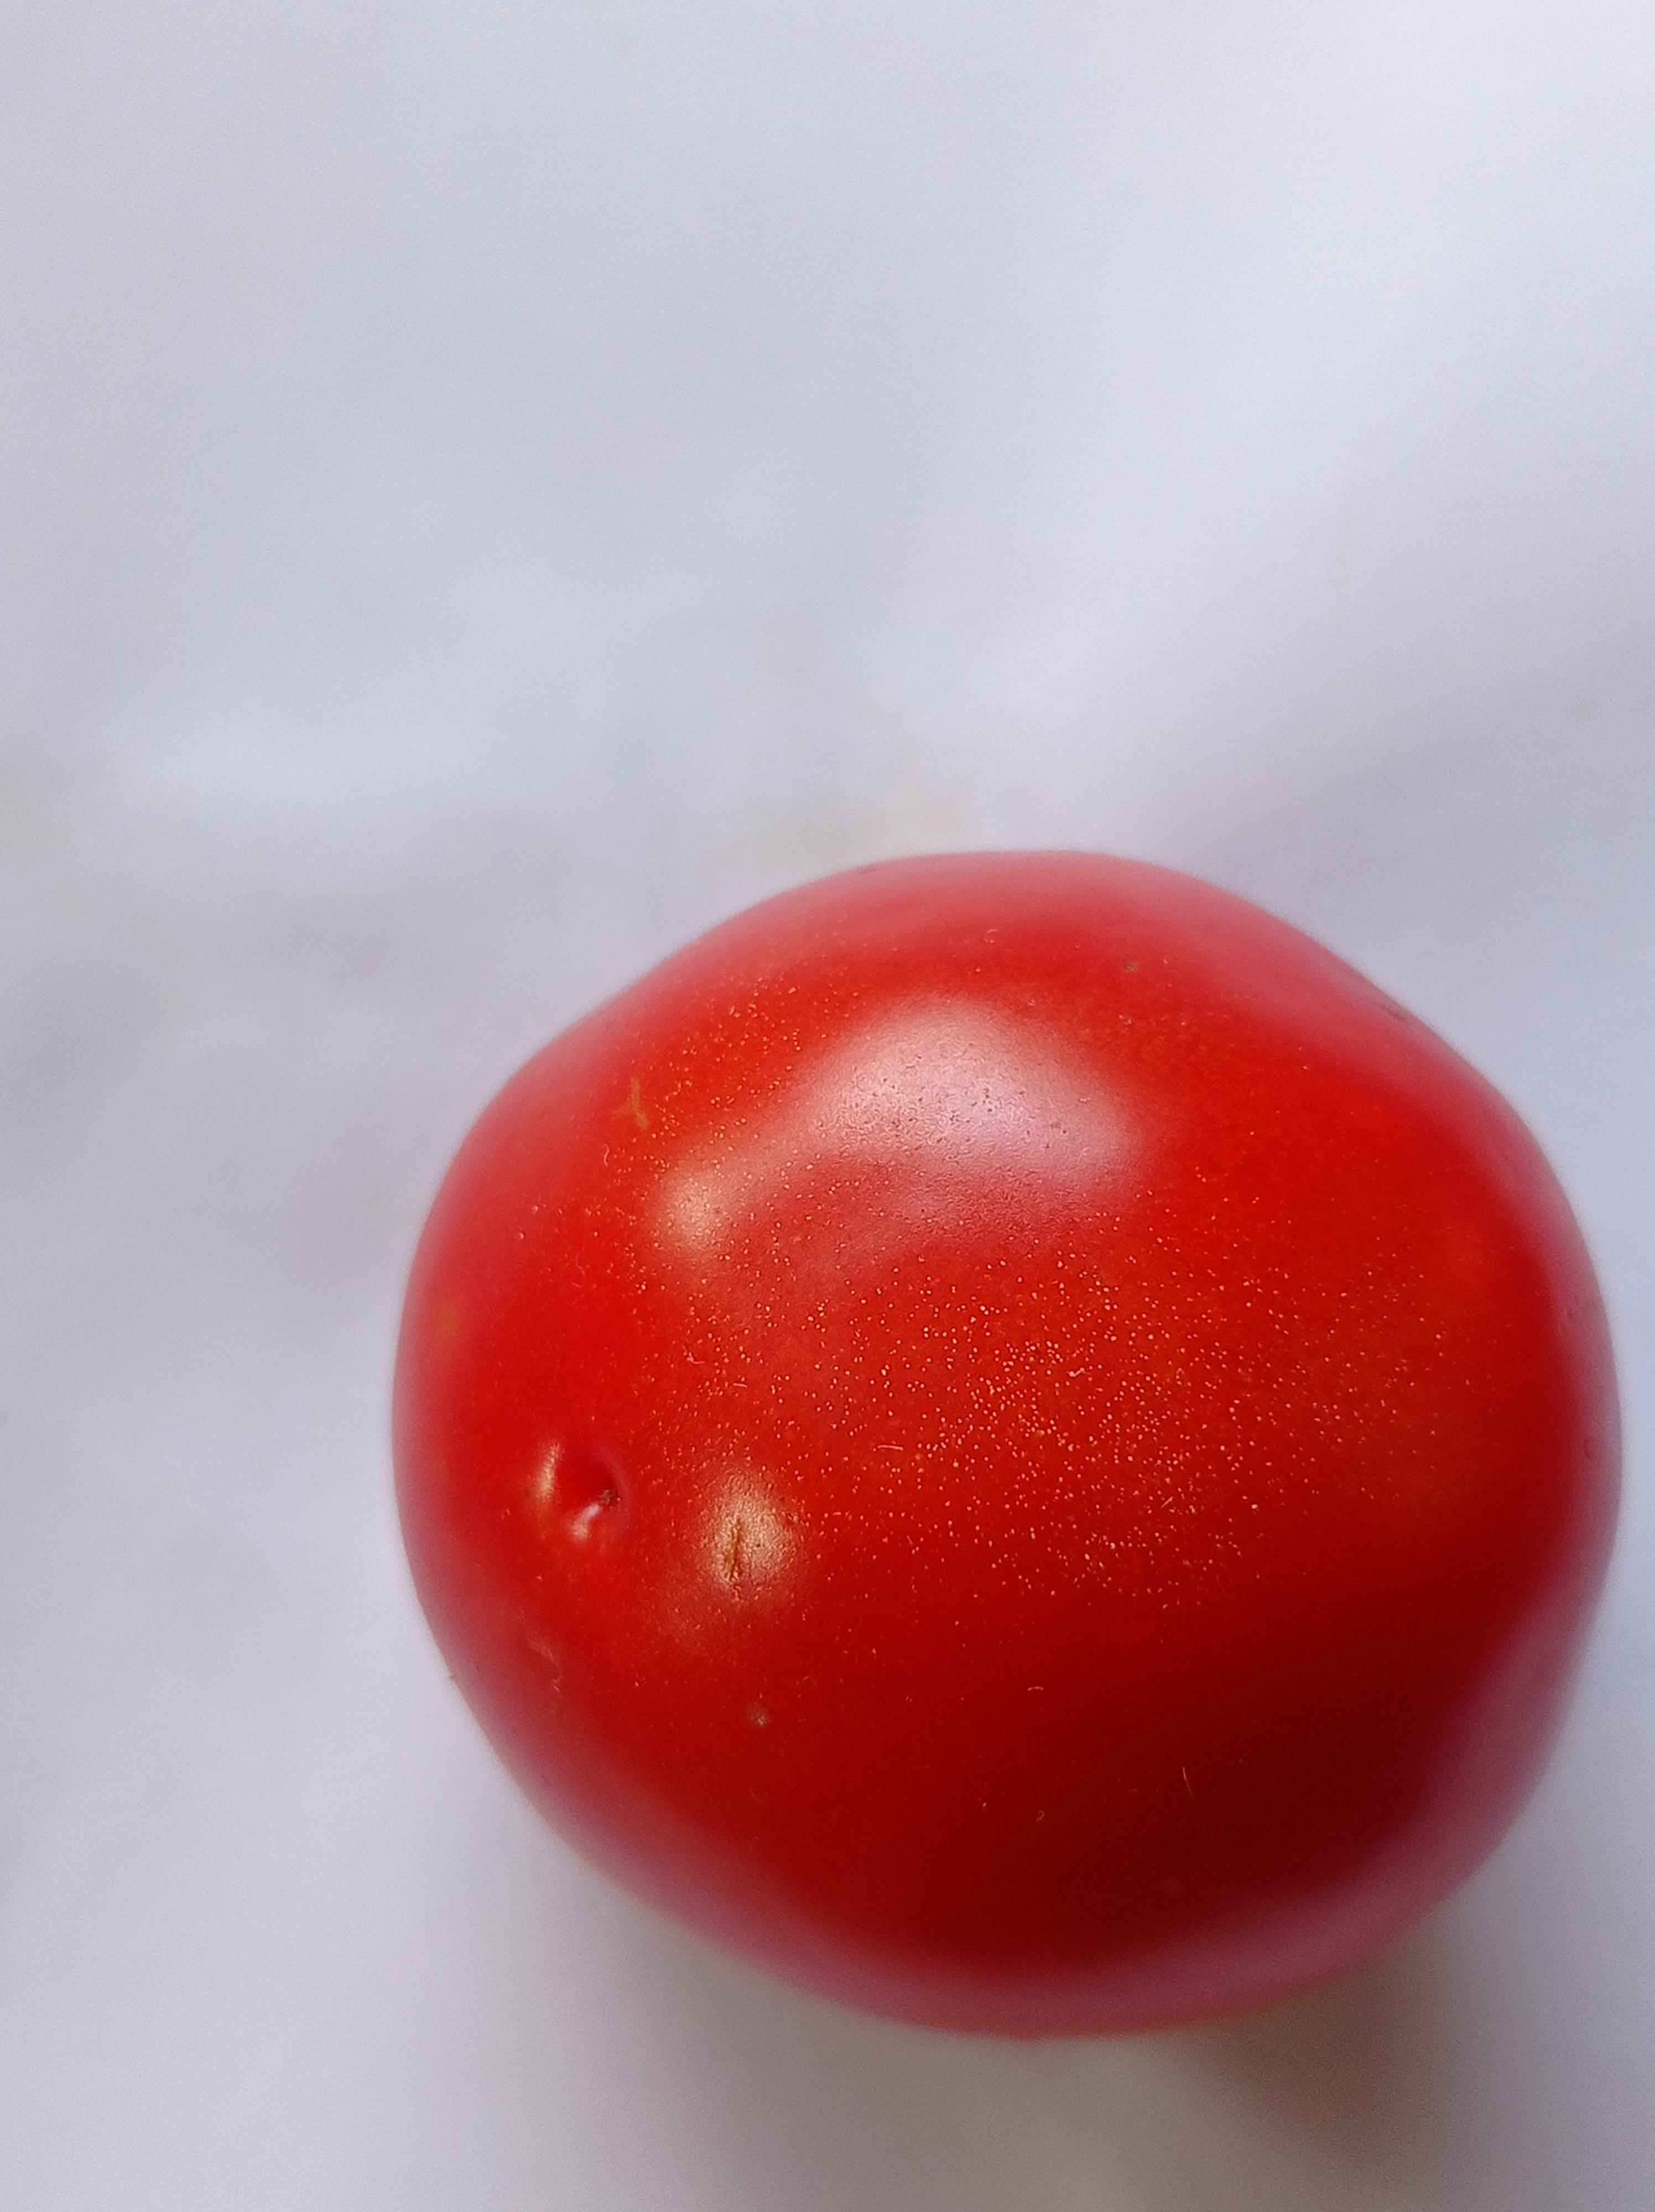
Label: Fresh